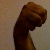
The image shows a hand gesture representing the letter 'M' in Indian Sign Language.